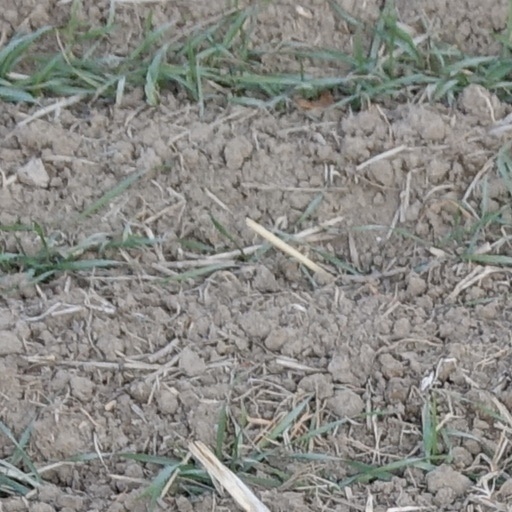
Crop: wheat